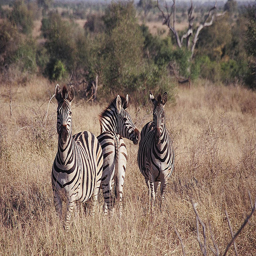
three zebras standing together in a field with one looking the opposite way
A group of zebras in grassy field with trees in the background.
A field with three zebra standing in the grass.
Image of three zebra standing together on the savannah.
Three adult zebras standing in the tall grass.